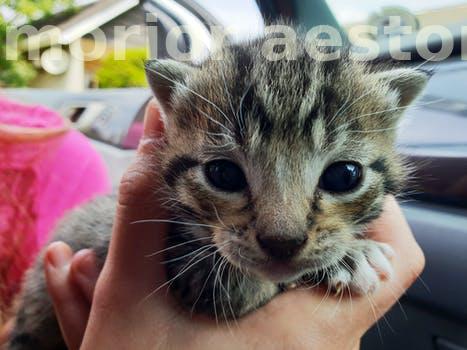
Label: Watermark